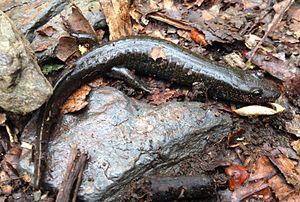
Desmognathus quadramaculatus est une espèce d'urodèles de la famille des Plethodontidae.